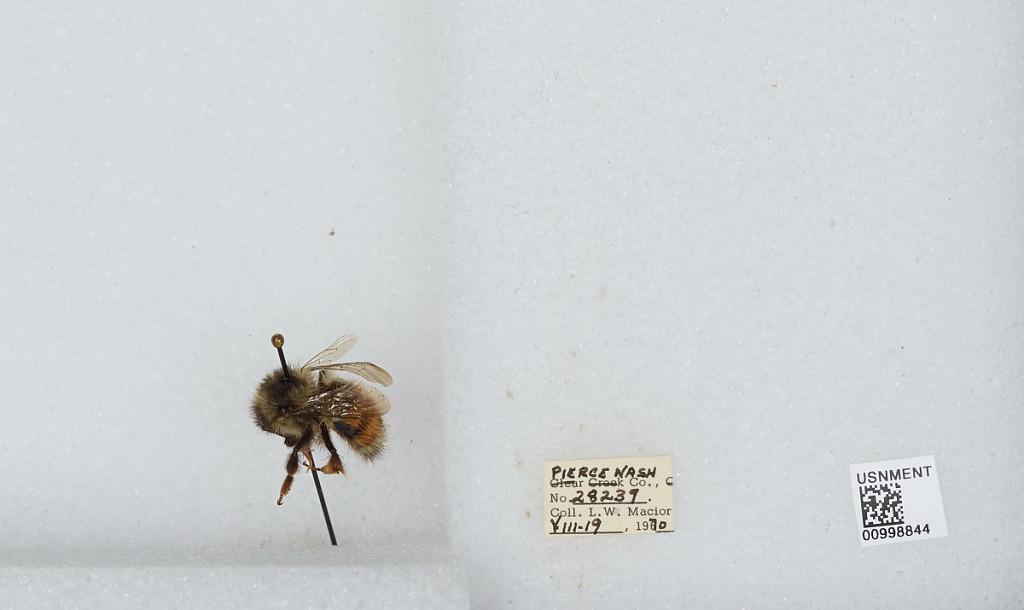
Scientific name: Bombus (Pyrobombus) melanopygus Nylander
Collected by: L. Macior
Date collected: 1970-8-19
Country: United States
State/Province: Washington
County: Pierce
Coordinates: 47.05, -122.12